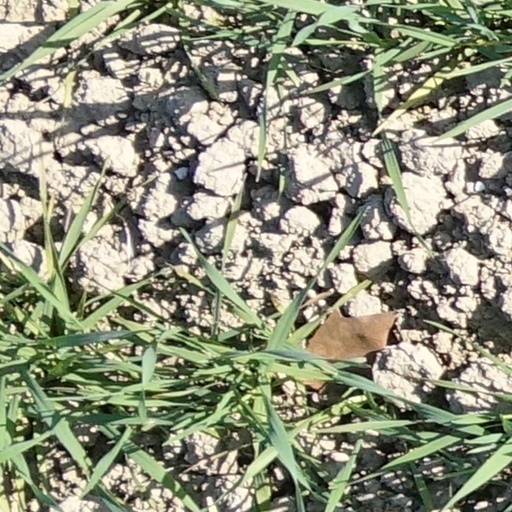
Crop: wheat